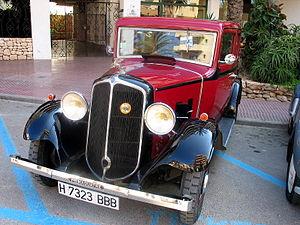
La Primaquatre est une automobile fabriquée par Renault juste avant la Seconde Guerre mondiale.